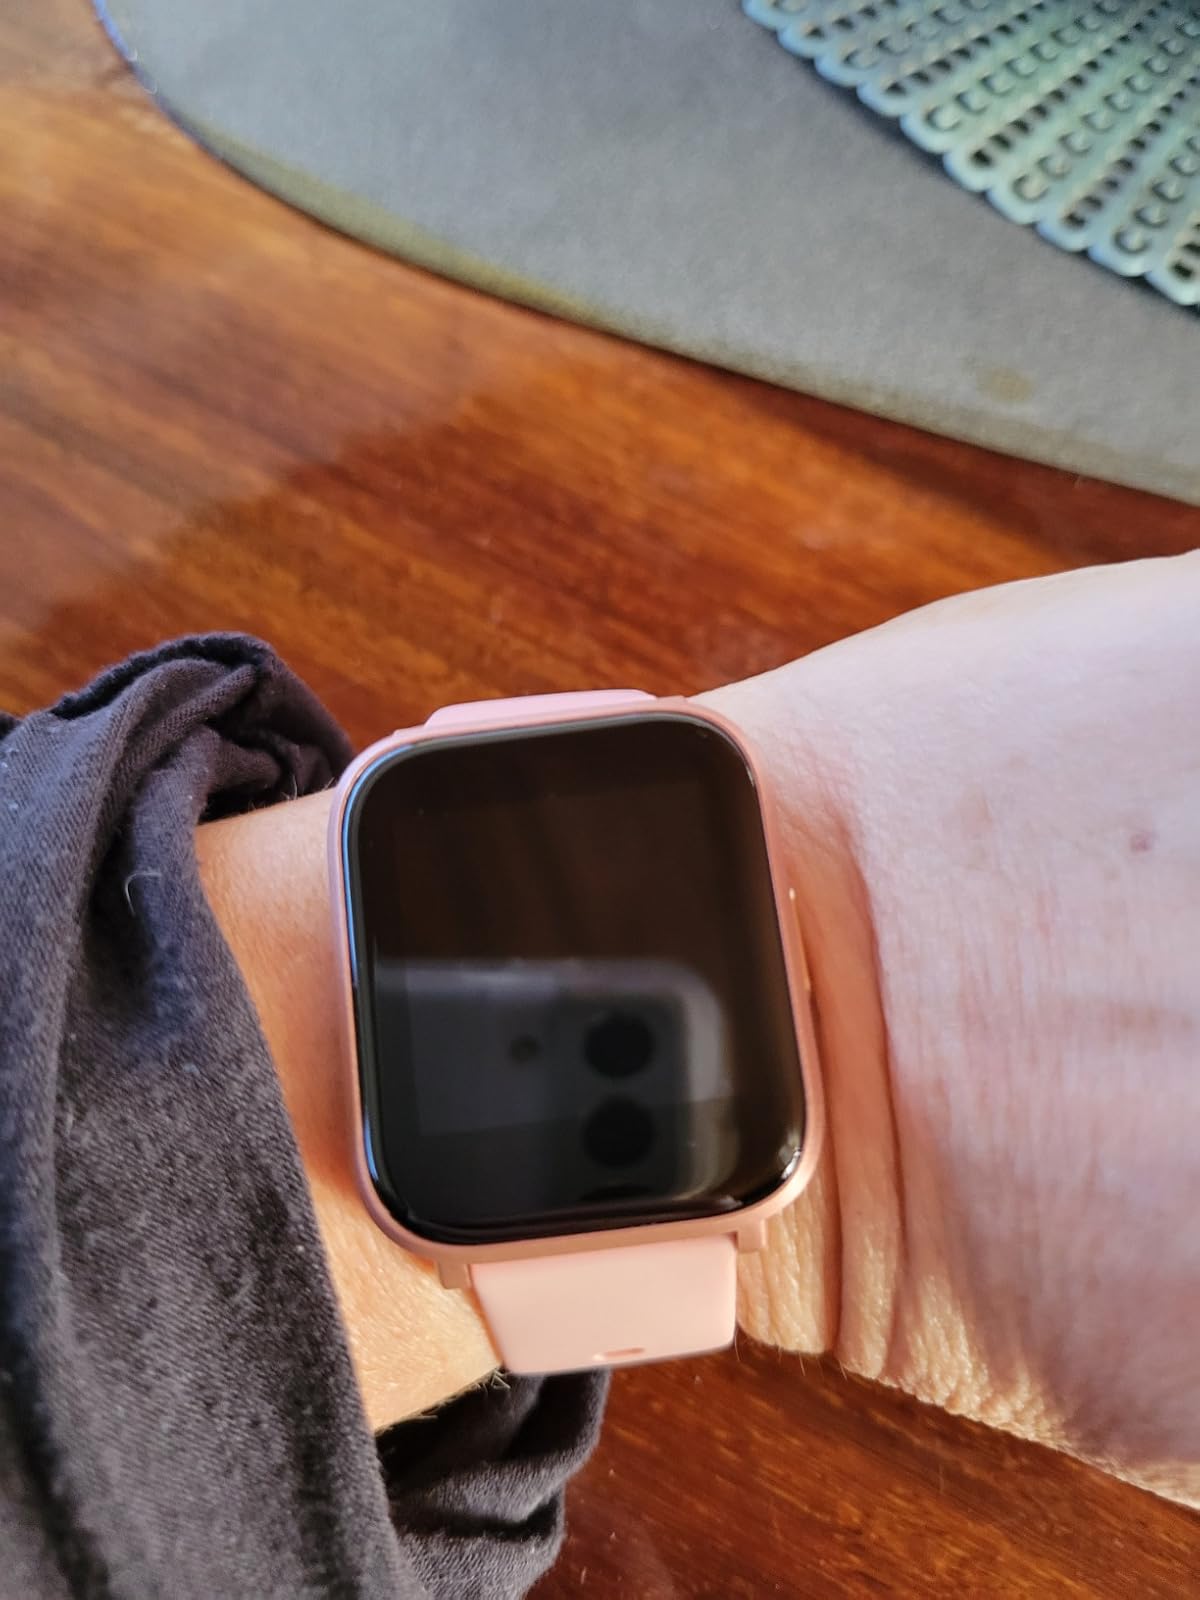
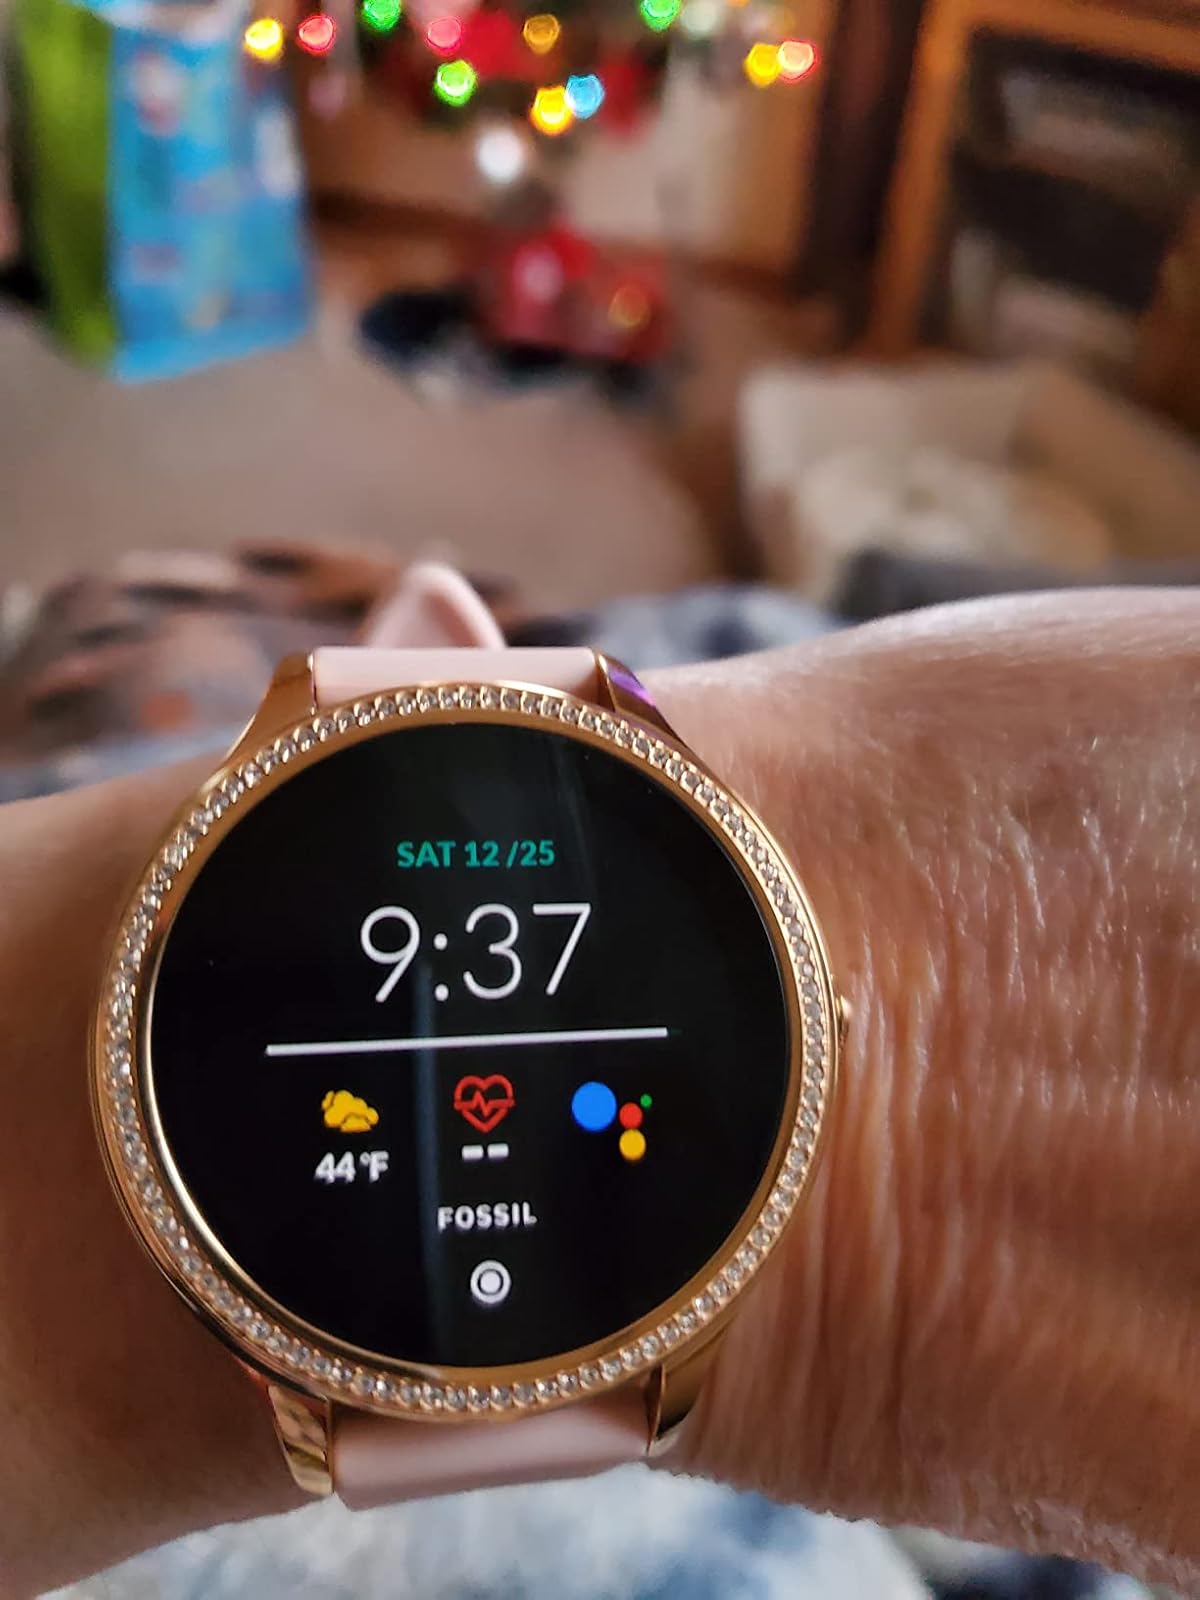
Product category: smartwatch
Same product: no